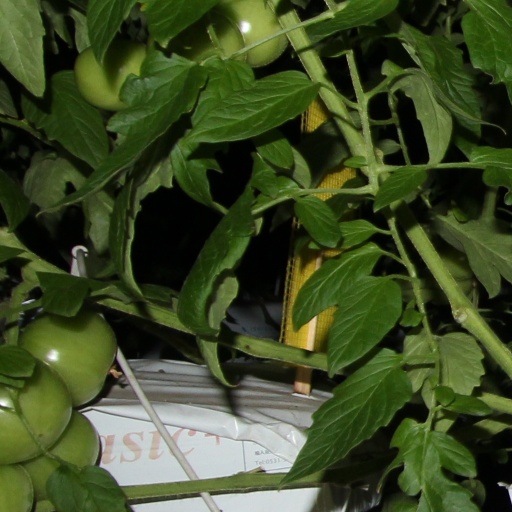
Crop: tomato